The Neighbor No. Thirteen

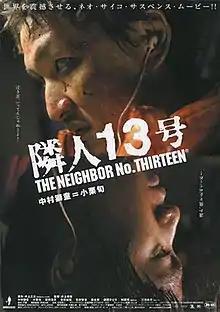
Film poster

is a horror film directed by Yasuo Inoue and written by Hajime Kado. It is based on Santa Inoue's manga of the same name, with Oguri Shun, Hirofumi Arai and Nakamura Shido in major roles.